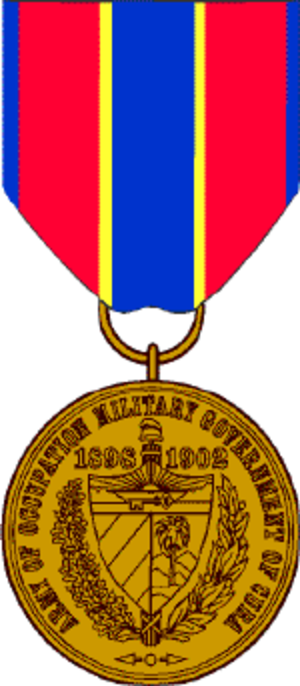
Les décorations militaires obsolètes des États-Unis ont été officiellement retirées des tableaux de préséance et listées comme « Décorations militaires obsolètes » dans les publications et instructions militaires.